Geography of Bangladesh

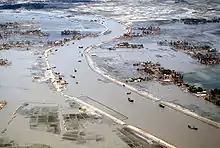
Flooding after the 1991 Bangladesh cyclone

Annual monsoon flooding results in the loss of human life, damage to property and communication systems, and a shortage of drinking water, which leads to the spread of disease. For example, in 1988, two-thirds of Bangladesh's 64 districts experienced extensive flood damage in the wake of unusually heavy rains that flooded the river systems. Millions were left homeless and without potable water. Half of Dhaka, including the runway at the Shahjalal International Airport—an important transit point for disaster relief supplies—was flooded. About of crops were reported destroyed, and relief work was rendered even more challenging than usual because the flood made transportation exceedingly difficult. A tornado in April 1989 killed more than 600 people, possibly many more.